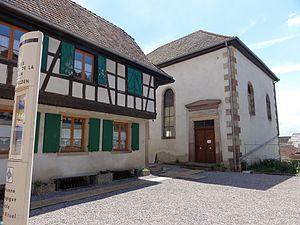
Hochfelden est une commune française de la plaine d'Alsace située à 30,3 km au nord-ouest de Strasbourg dans le département du Bas-Rhin, en région Grand Est.
La synagogue de Hochfelden est un monument historique situé à Hochfelden, dans le département français du Bas-Rhin.
Cet article recense une partie des monuments historiques du Bas-Rhin, en France.
La présente liste de synagogues de France ne se veut pas exhaustive.